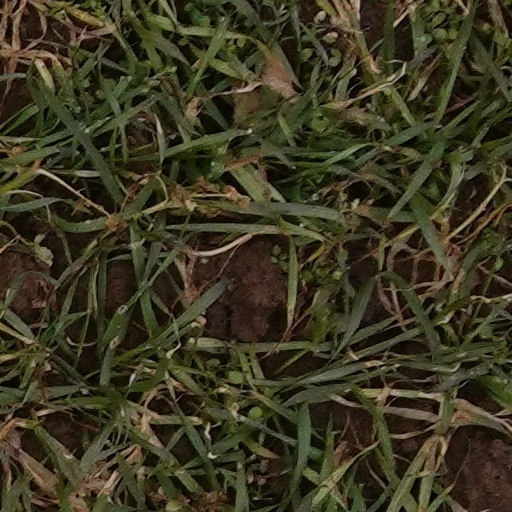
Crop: wheat